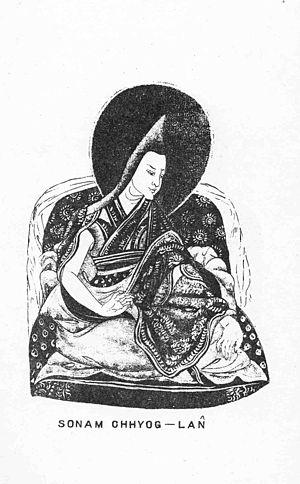
Sönam Choklang était un religieux bouddhiste tibétain. Il a été reconnu de façon posthume comme 2ᵉ panchen-lama. Dans ses visions, le 5ᵉ dalaï-lama, Lobsang Gyatso, l’a reconnu rétrospéctivement comme l’une des incarnations précédentes du 4ᵉ panchen-lama, Lobsang Chökyi Gyaltsen.